Hepatocellular carcinoma

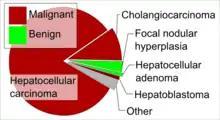
Liver tumor types by relative incidence in adults in the United States, with hepatocellular carcinoma at left.

HCC is one of the most common tumors worldwide. The epidemiology of HCC exhibits two main patterns, one in North America and Western Europe and another in non-Western countries, such as those in sub-Saharan Africa, Central and Southeast Asia, and the Amazon basin. Males are affected more than females usually, and it is most common between the ages of 30 and 50, Hepatocellular carcinoma causes 662,000 deaths worldwide per year about half of them in China.